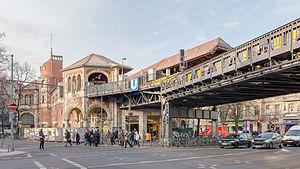
Schlesisches Tor [ˈʃleːzɪʃəs toːɐ̯] est une station surélevée du métro en zone A de Berlin, située sur une petite place entre la Skalitzer Straße et l'Oberbaumstraße qui se poursuit un peu plus loin sur l'Oberbaumbrücke. Elle est dans le quartier de Kreuzberg dans l'arrondissement de Friedrichshain-Kreuzberg.